Wimpy Quinn

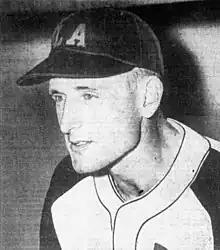
Quinn, circa 1943

Wellington Hunt "Wimpy" Quinn (May 14, 1918 – September 1, 1954) was a Major League Baseball pitcher who pitched in three games for the Chicago Cubs in 1941. He threw five innings, all in relief.